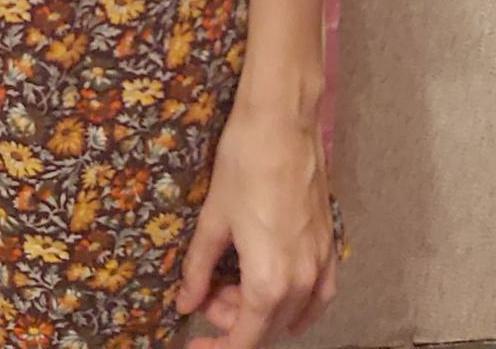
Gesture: no_gesture